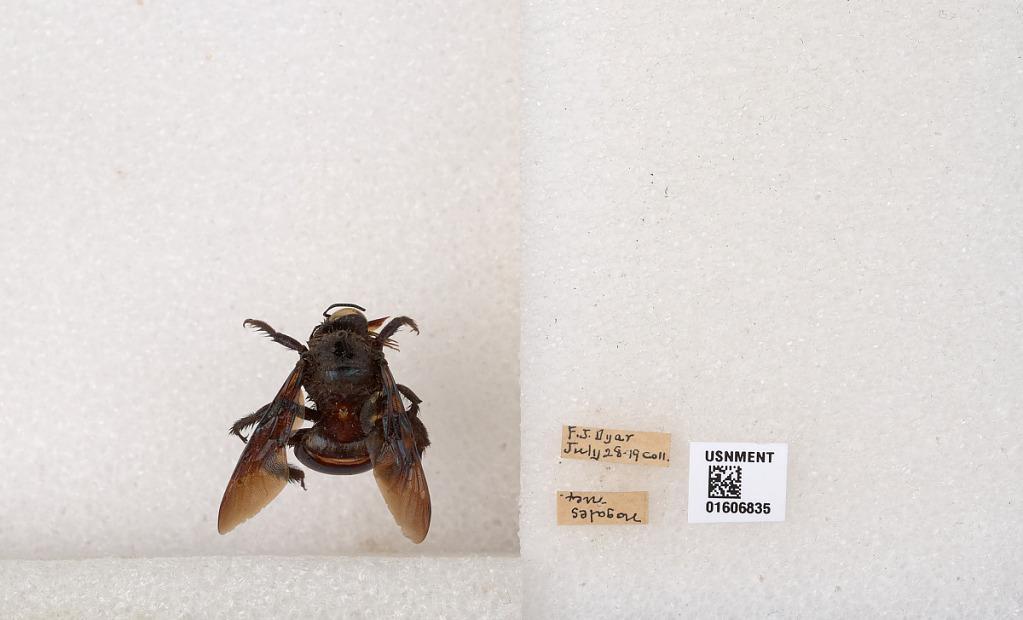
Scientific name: Xylocopa (Xylocopoides) californica arizonensis Cresson
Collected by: F. Dyar
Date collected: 1919-7-28
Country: Mexico
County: Nogales
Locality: Nogales